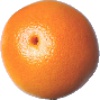
Label: Grapefruit Pink 1